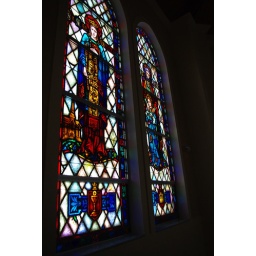
The stain glass windows from my old church in our new daily chapel. I absolutely love these windows.